Roman Catholic Archdiocese of Onitsha

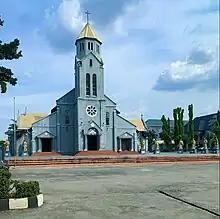

The Roman Catholic Archdiocese of Onitsha is the Metropolitan See for the ecclesiastical province of Onitsha in Anambra State, Nigeria.